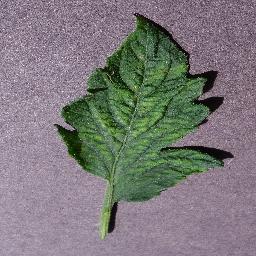
Label: Tomato___Tomato_mosaic_virus